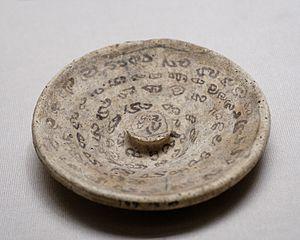
Couvercle à inscription magique en araméen.
Suse est une ancienne cité de l'Iran située dans le sud-ouest de ce pays, dans une plaine à environ 140 km à l'est du fleuve Tigre. Habitée dès la fin du Vᵉ millénaire av. J.‑C., elle fut durant la haute Antiquité une des principales villes de la civilisation élamite, puis aux Vᵉ – IVᵉ siècle av. J.-C. la capitale de l'Empire perse achéménide, et resta peuplée jusqu'au XVᵉ siècle de notre ère au moins. La ville iranienne de Shush qui se trouve à proximité, en a pris la suite depuis le milieu du XXᵉ siècle.
Suse est l'un des plus importants sites archéologiques iraniens, à la frontière entre monde mésopotamien et monde persan. Habité depuis des temps très anciens, il est resté occupé jusqu'au milieu du XVᵉ siècle. Ses fouilles, réalisées par des équipes françaises, ont permis la découverte de nombreux objets, dont une importante production de céramique datant de la période islamique, actuellement conservée pour une grande partie au musée du Louvre.